Answer in natural language. How many Sofas are visible in the scene? Choose between the following options: 1, 2, 4, 3 or 0
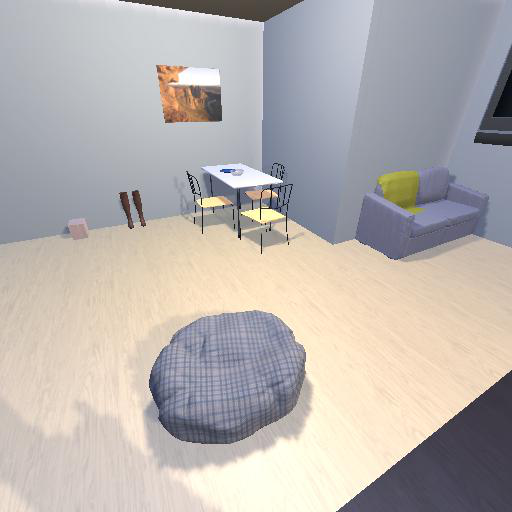
<answer>1</answer>